Wedding anthem for Princess Anne

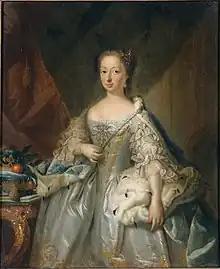
Anne, Princess Royal

The Wedding anthem for Princess Anne, HWV 262, This is the day which the Lord hath made, is an anthem for vocal soloists, chorus and orchestra by George Frideric Handel. It was written for the wedding of Anne, Princess Royal and Prince William of Orange and was first performed during their marriage at the French Chapel in St James's Palace, London, on 14 March 1734. The music is set to English texts chosen from the biblical books of Psalms, Proverbs and Ecclesiasticus.